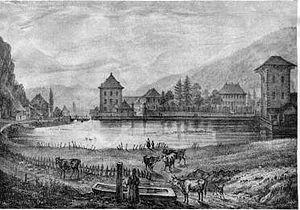
La renardière et l'étang des forges à Rothau
Pierre Champy est un homme politique français né le 5 octobre 1793 à Framont-Grandfontaine et décédé le 23 novembre 1876 à Paris.